Hippana

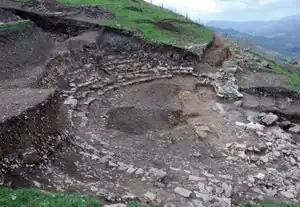
Ancient Theatre

Hippana or Hyppana (Ancient Greek: ), was an ancient town of Sicily. It sat astride the main road from Panormus (modern Palermo) to Agrigentum (modern Agrigento) upon Monte dei Cavalli, in the modern "comune" of Prizzi. It is an important archaeological site in situated in a central position between the Tyrrhenian coast and the Mediterranean Sea, halfway between Palermo and Agrigentum.